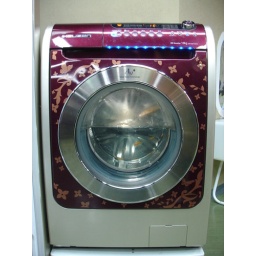
fish in the washing machine